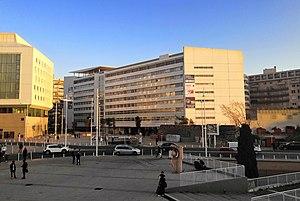
Maison du Numérique et de l'Innovation vue depuis la faculté de Droit de Toulon.
L'ISEN est un groupe d'écoles d'ingénieurs parmi les 205 écoles d'ingénieurs françaises accréditées au 1ᵉʳ septembre 2019 à délivrer un diplôme d'ingénieur.
Toulon est une commune du Sud-Est de la France, chef-lieu du département du Var et siège de sa préfecture. Troisième ville de la région Provence-Alpes-Côte d'Azur derrière Marseille et Nice, elle abrite en outre le siège de la préfecture maritime de la Méditerranée. La commune est établie sur les bords de la mer Méditerranée, le long de la rade de Toulon. Ses habitants sont appelés les Toulonnais.